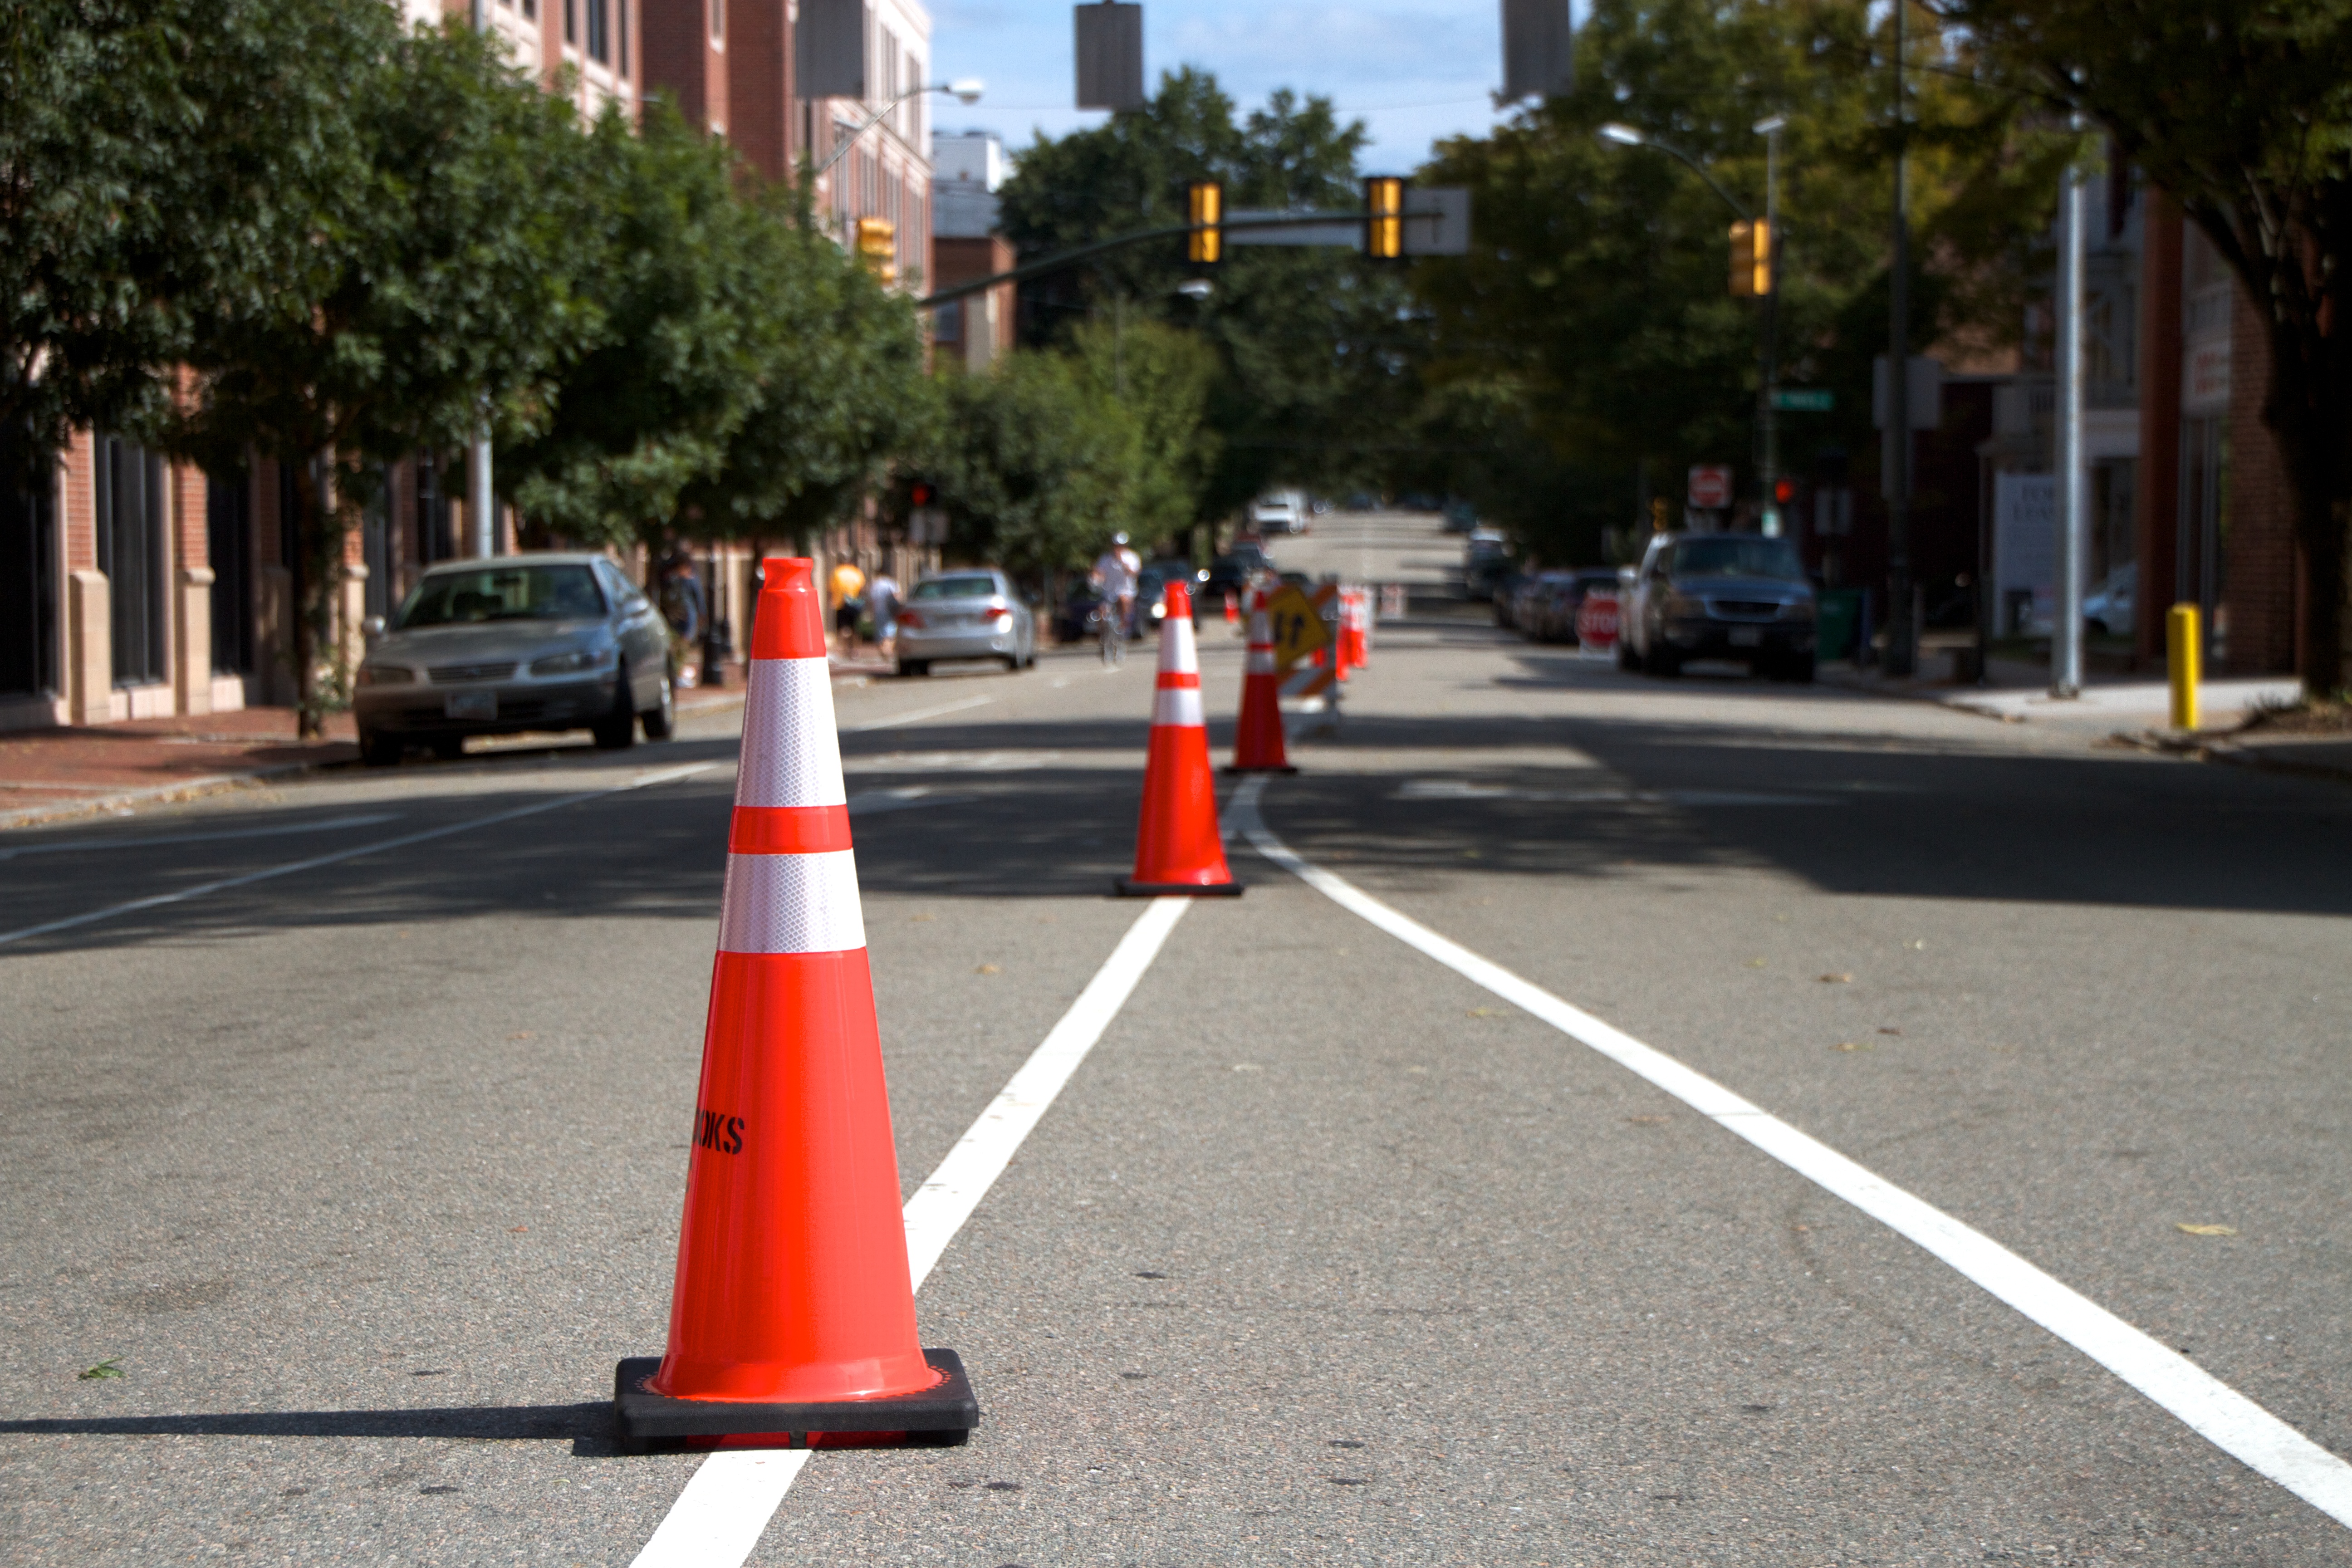
pedestrian, road, street, downtown, vehicle, lane, lighting, infrastructure, vcubrb, pedestrian crossing